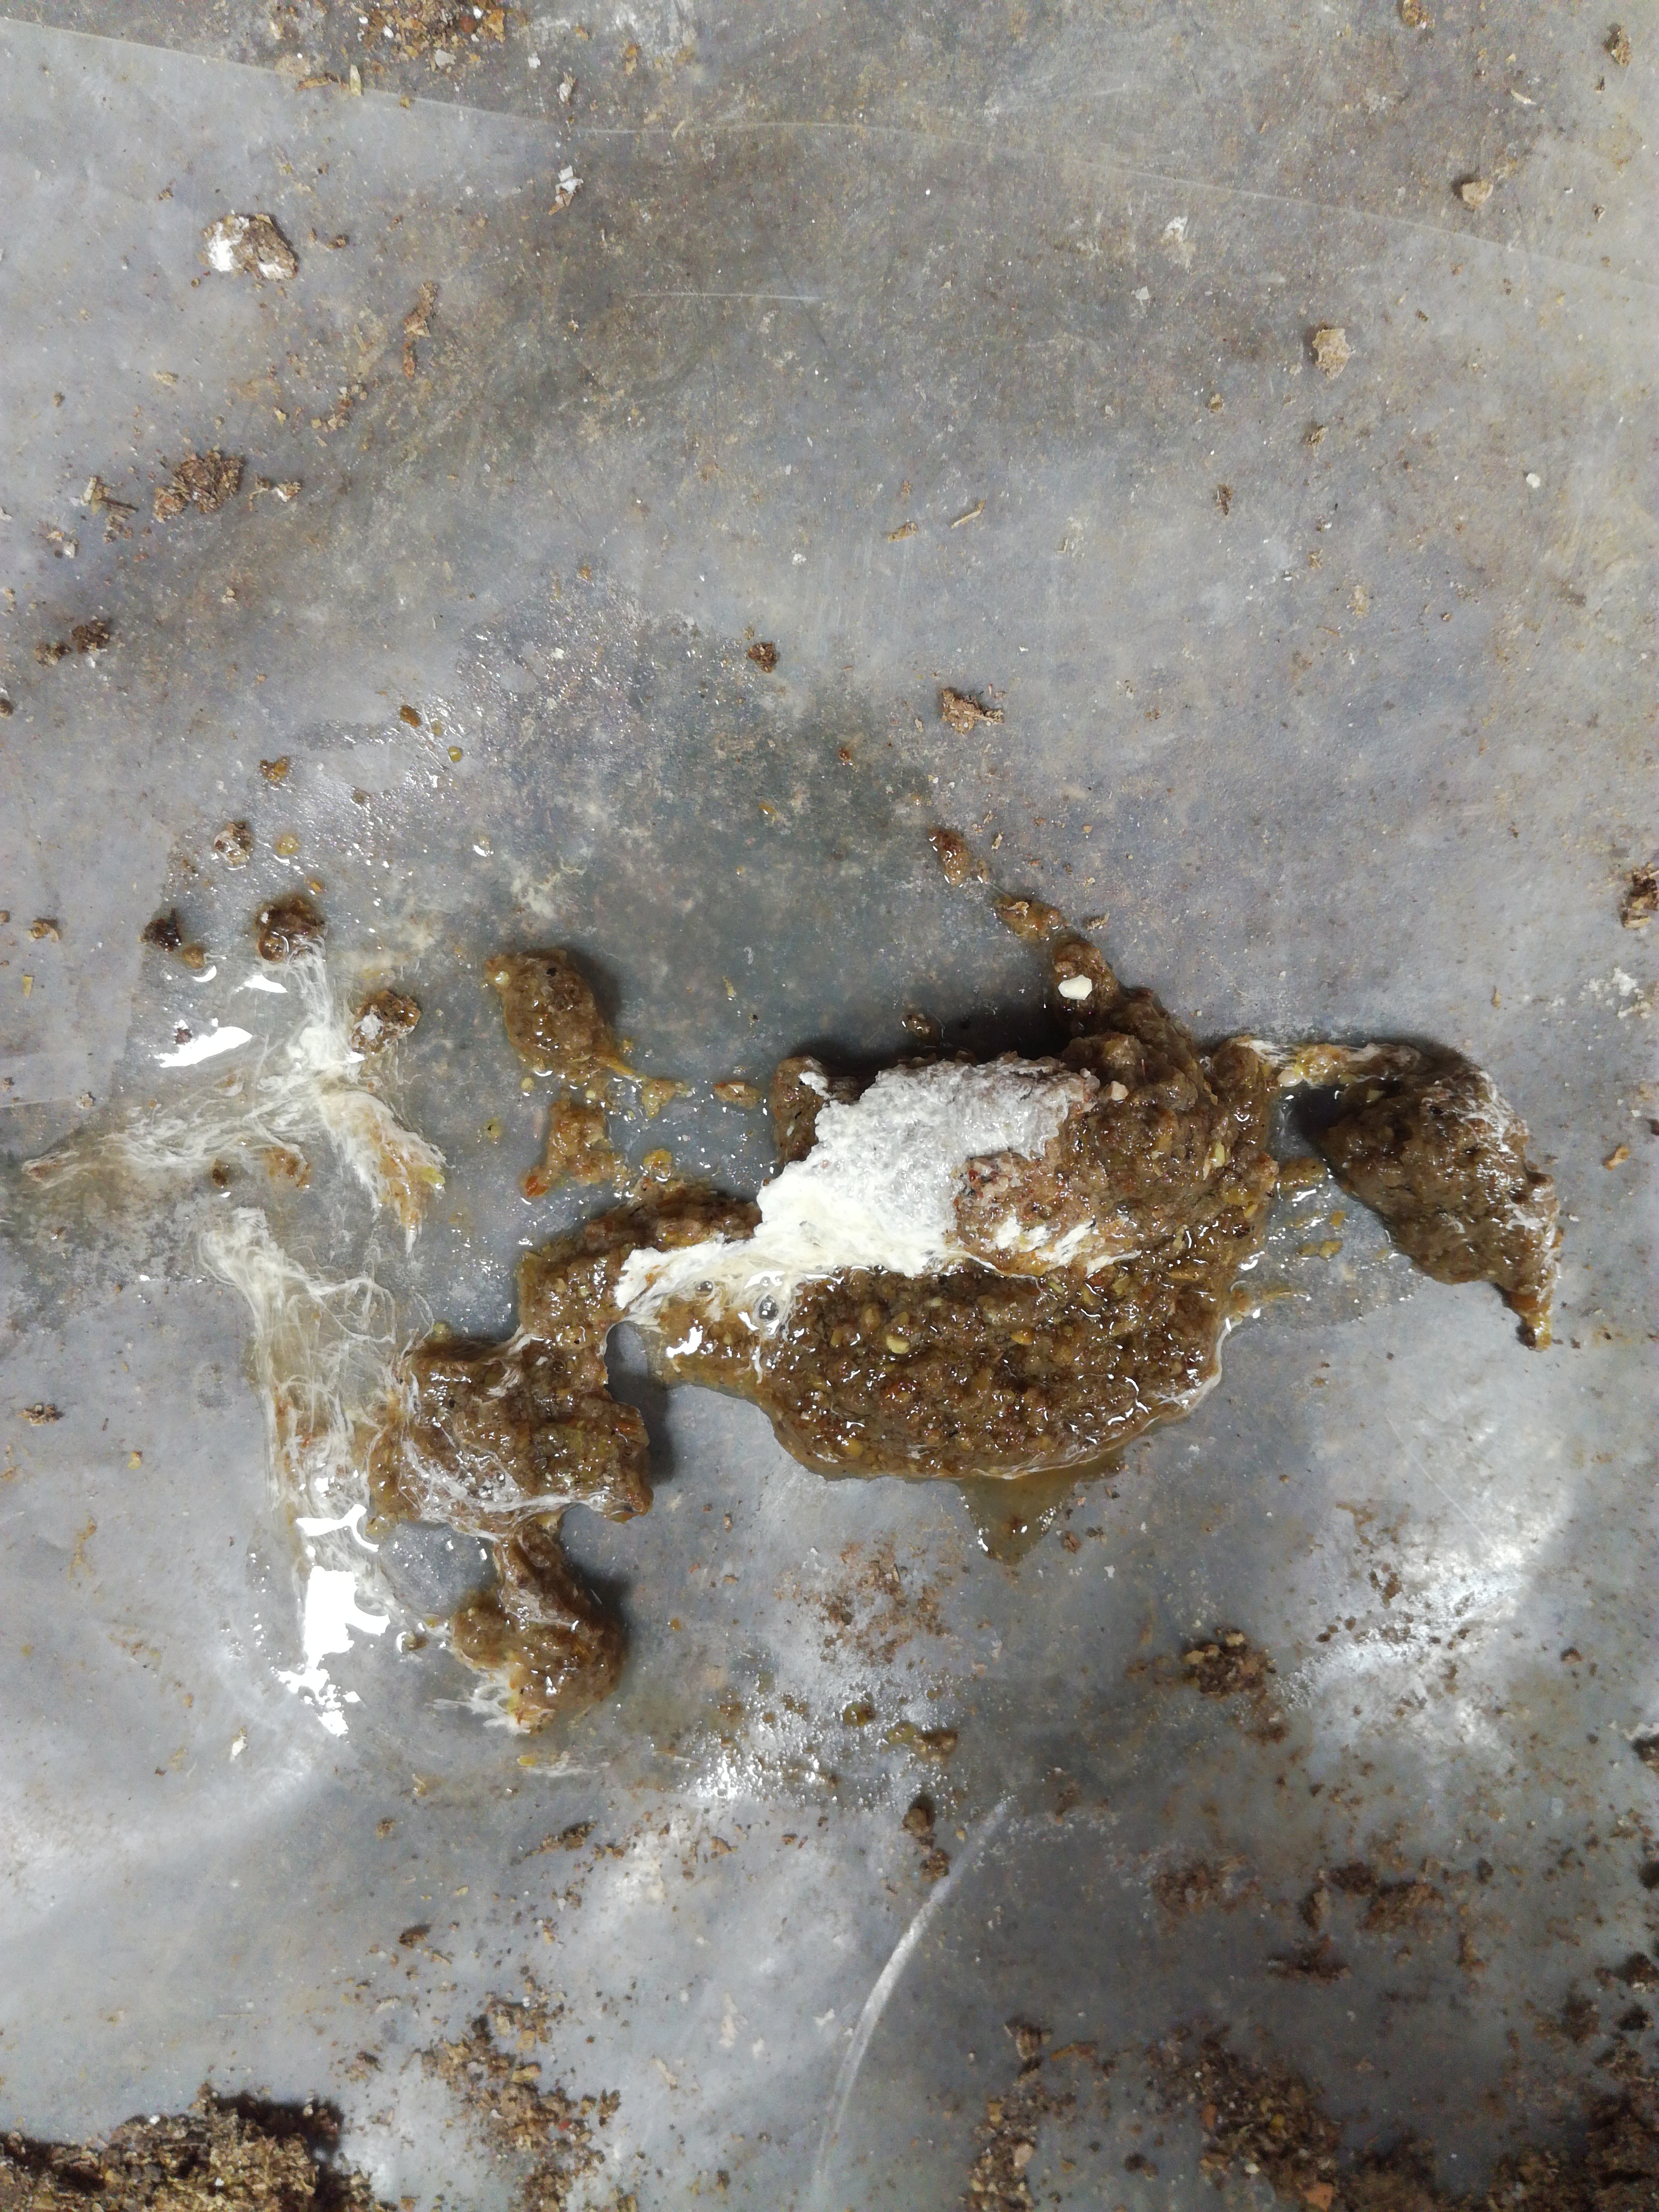
PCR-confirmed diagnosis: Salmonella